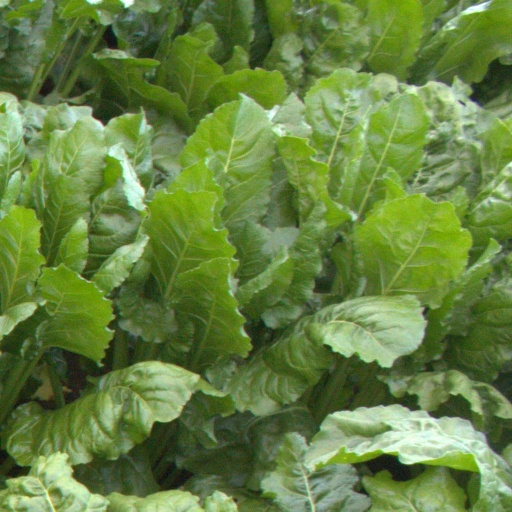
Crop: sugar beet